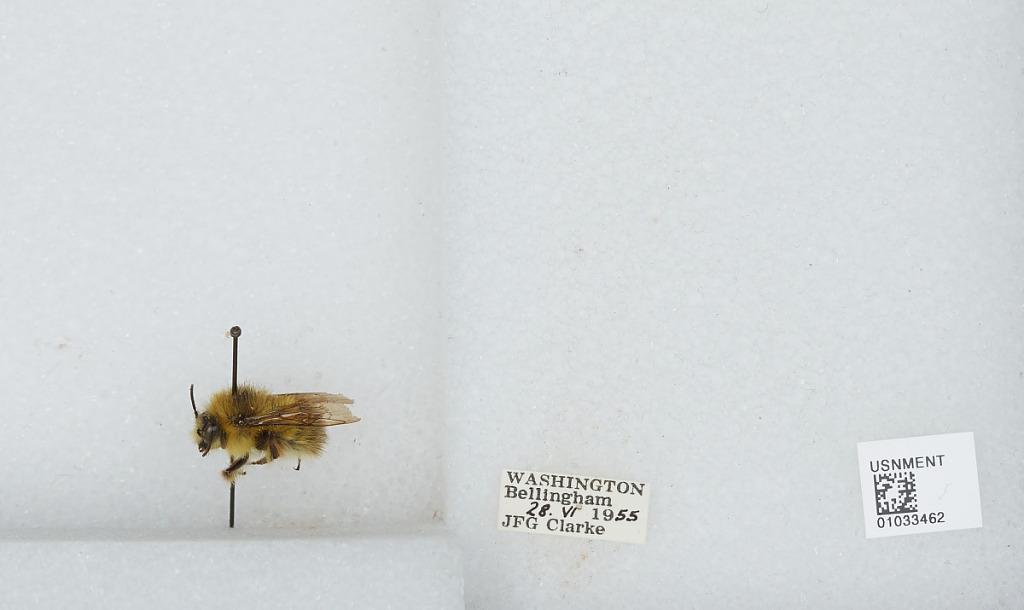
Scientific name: Bombus (Pyrobombus) sitkensis Nylander
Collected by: J. Clarke
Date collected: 1955-6-28
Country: United States
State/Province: Washington
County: Whatcom
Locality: Bellingham
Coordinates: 48.7503, -122.475